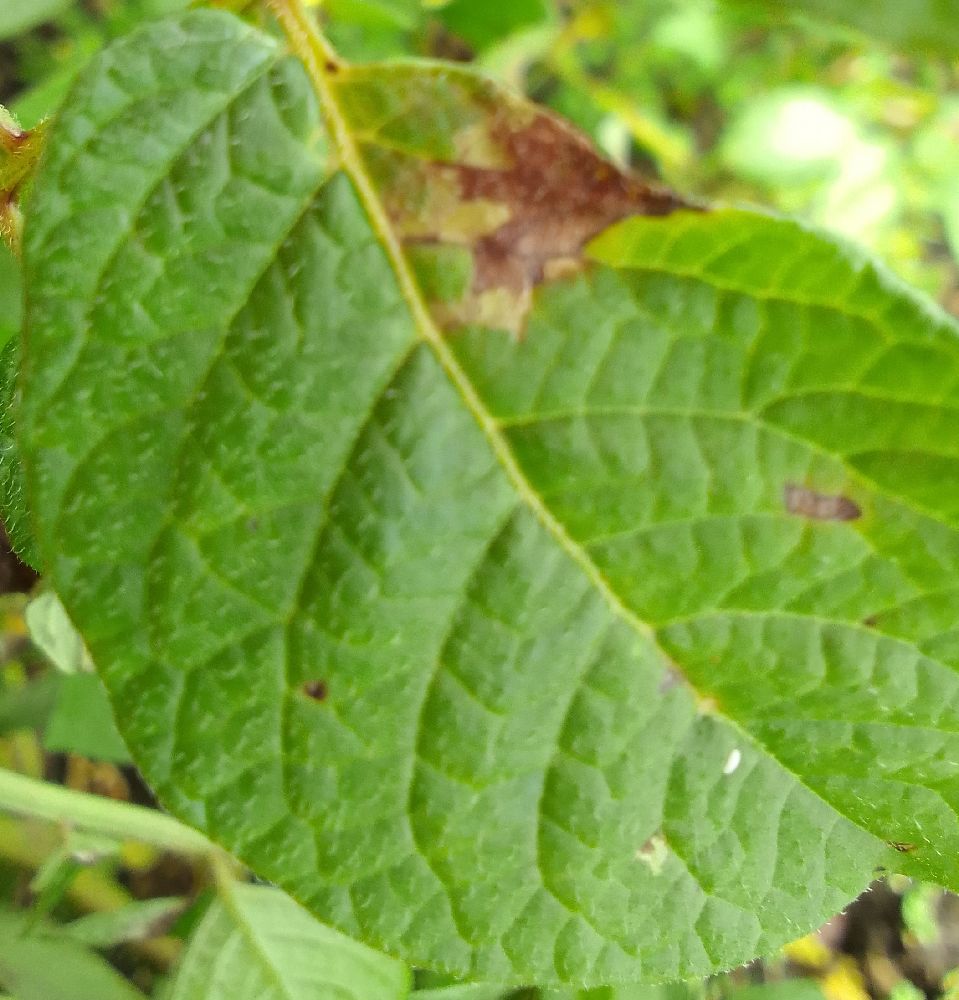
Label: Late blight